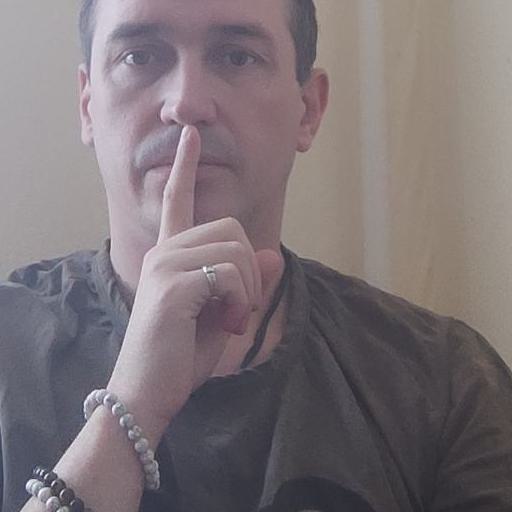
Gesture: mute